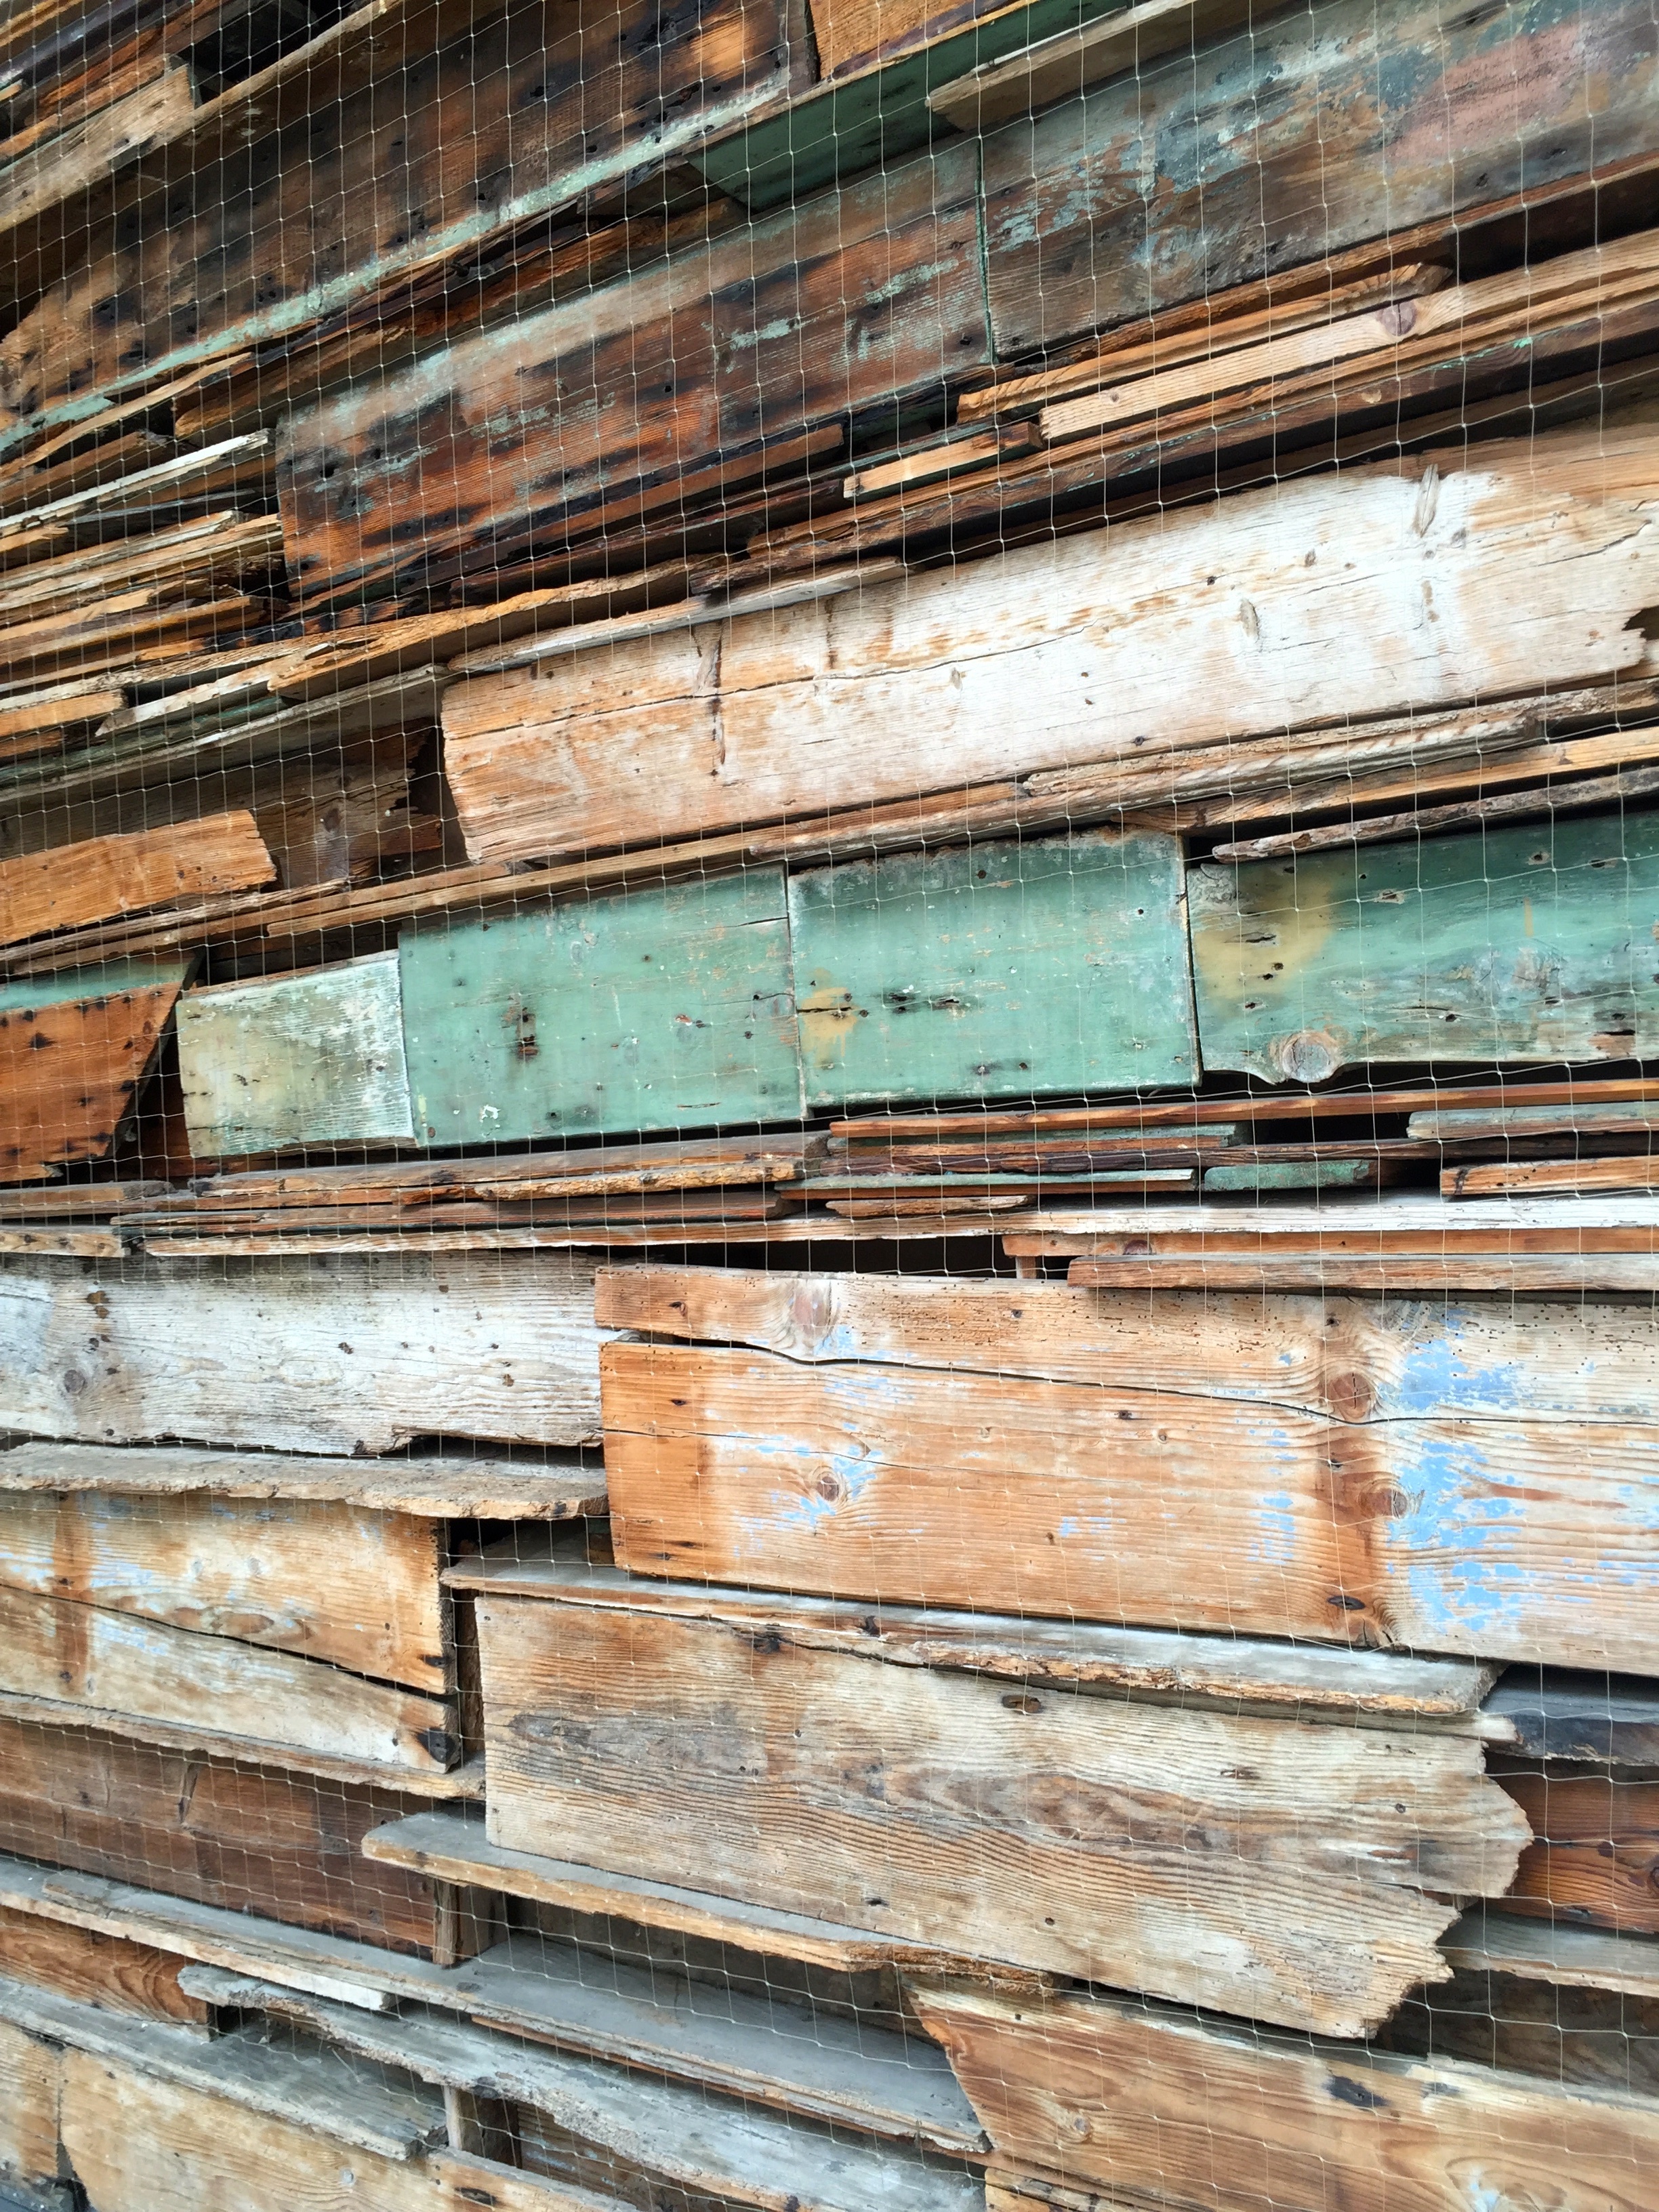
wood, texture, floor, window, wall, beam, color, facade, brick, lumber, material, hardwood